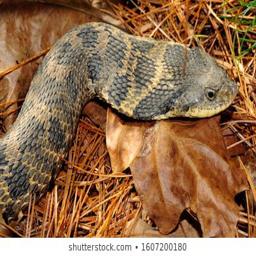
Animal: snakes